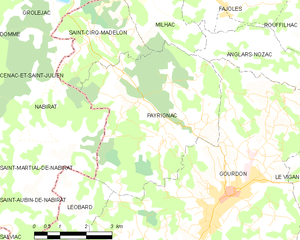
Payrignac, Pairinhac en occitan, est une commune française, située dans le département du Lot en région Occitanie.